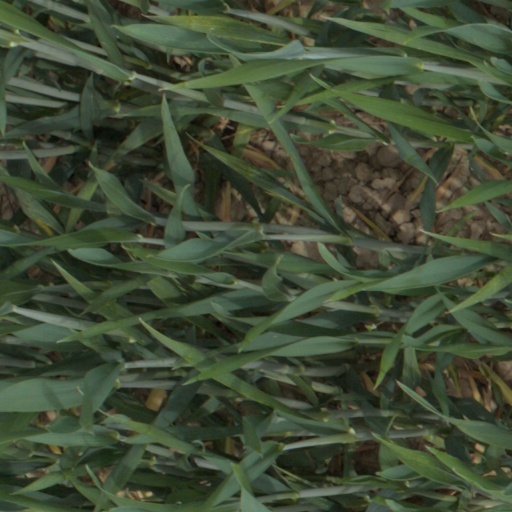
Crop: wheat